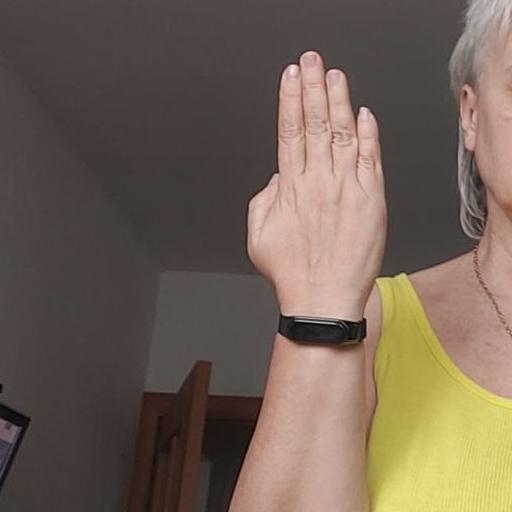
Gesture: stop_inverted